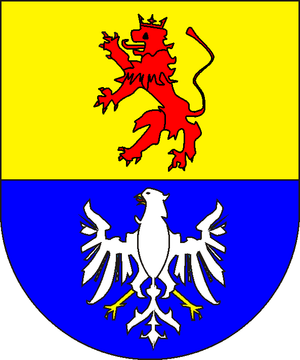
Le Cercle du Bas-Rhin-Westphalie fut un cercle impérial du Saint-Empire romain germanique. Il fut fondé en 1500.